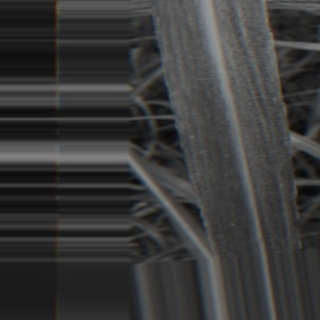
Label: sugarcane_bacterial_blight